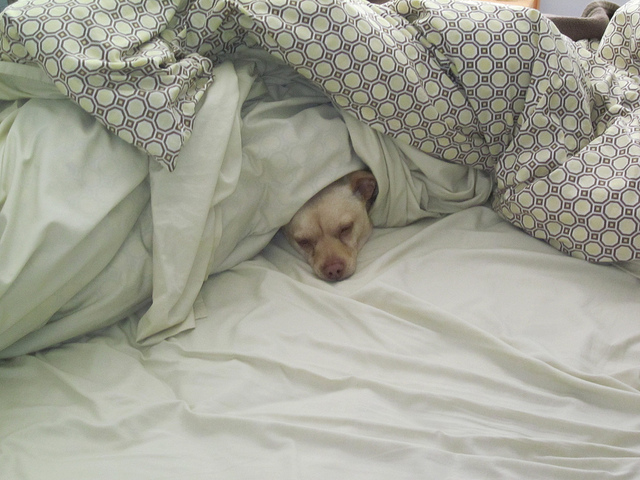
user: Given an image and a question. Answer the question in a short answer. Question: How do you think this dog is feeling? Short Answer:
assistant: tired